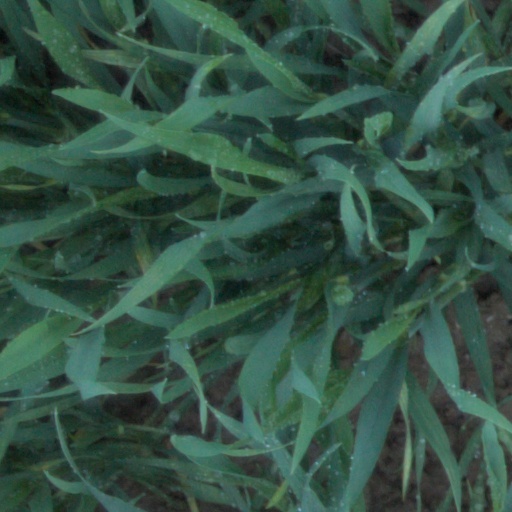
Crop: wheat